Tobu 1800 series

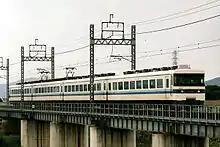
1800 series 4-car commuter version

Three sets (1811–1813) were kept in storage next to Tatebayashi Station from April 1998 following their withdrawal from "Ryomo" services. These were subsequently shortened to 4-car sets and modified for use on commuter services on the Sano Line and Koizumi Line from 23 April 2001, allowing ageing 5000 series EMUs to be withdrawn. Conversion involved arranging the seats in fixed 4-seat facing bays, removal of the vestibule partitions, and repainting in the Tobu commuter stock colour scheme of white with blue bodyline stripes. These sets were finally withdrawn in early 2007.